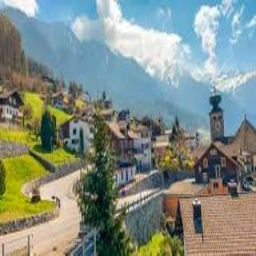
Triesenberg